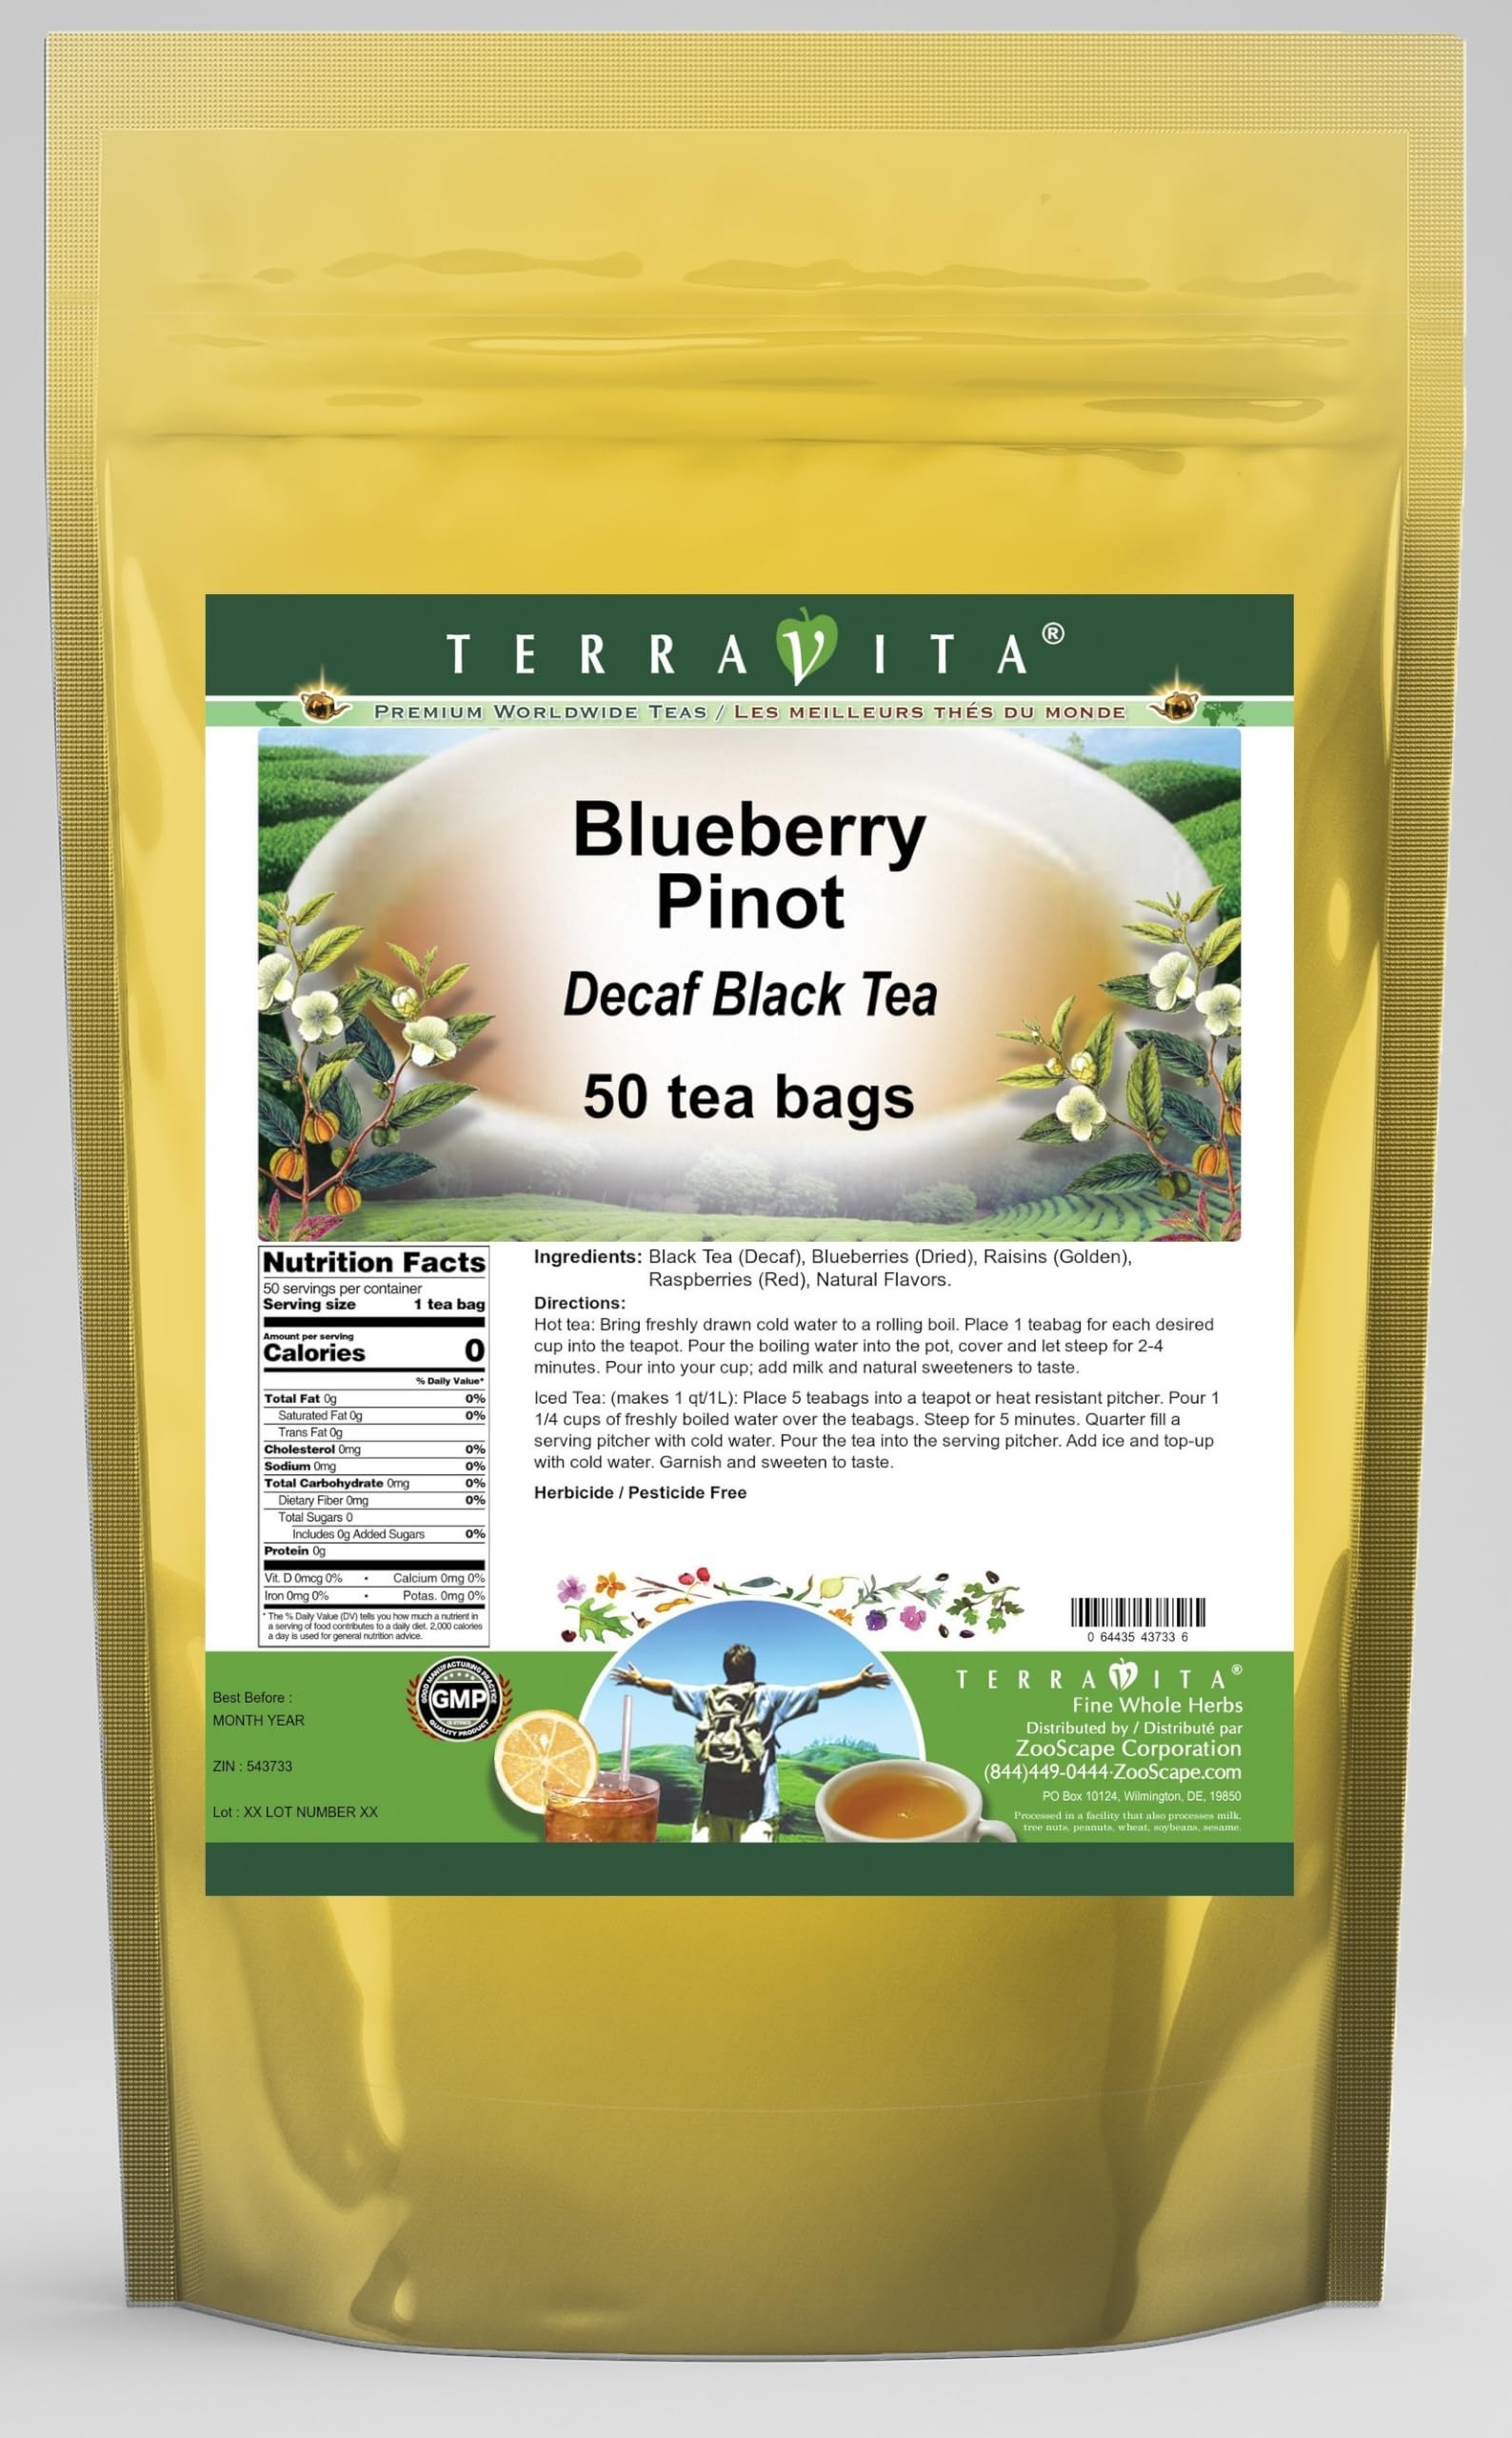
Item Name: Blueberry Pinot Decaf Black Tea (50 tea bags, ZIN: 543733) - 3 Pack
Bullet Point 1: Our Blueberry Pinot Decaf Black Tea is a wonderful flavored decaffeinated Black tea with Blueberries, Raisins (Golden) and Raspberries (Red). You will enjoy the simple and elegant Blueberry Pinot taste! - Ingredients: Decaf Black tea, Blueberries, Raisins (Golden), Raspberries (Red) and Natural Blueberry Pinot Flavor.
Bullet Point 2: No fillers.
Bullet Point 3: Manufacturer: TerraVita
Bullet Point 4: Size: 50 tea bags
Bullet Point 5: Black Tea Bags - Packed in a convenient upright pouch!
Product Description: Our Blueberry Pinot Decaf Black Tea is a wonderful flavored decaffeinated Black tea with Blueberries, Raisins (Golden) and Raspberries (Red). You will enjoy the simple and elegant Blueberry Pinot taste! - Ingredients: Decaf Black tea, Blueberries, Raisins (Golden), Raspberries (Red) and Natural Blueberry Pinot Flavor. - Hot tea brewing method: Bring freshly drawn cold water to a rolling boil. Place 1 teabag for each desired cup into the teapot. Pour the boiling water into the pot, cover and let steep for 2-4 minutes. Pour into your cup; add milk and natural sweeteners to taste. - Iced tea brewing method: (to make 1 liter/quart): Place 5 teabags into a teapot or heat resistant pitcher. Pour 1 1/4 cups of freshly boiled water over the teabags. Steep for 5 minutes. Quarter fill a serving pitcher with cold water. Pour the tea into the serving pitcher. Add ice and top-up with cold water. Garnish and sweeten to taste. - TerraVita is an exclusive line of premium-quality, natural source products that use only the finest, purest and most potent ingredients found around the world. TerraVita is hallmarked by the highest possible standards of purity, potency, stability and freshness. All of our products are prepared with the highest elements of quality control, from raw materials through the entire manufacturing process, up to and including the moment that the bottles or bags are sealed for freshness and shipped out to you. Our highest possible standards are certified by independent laboratories and backed by our personal guarantee. - TerraVita exists to meet and ensure your family's health and wellness without the harmful effects of chemicals and health products. We strive to make all of our products affordable and reliable and are constantly searching the market to maintain our a
Value: 150.0
Unit: Count

Price: 117.49